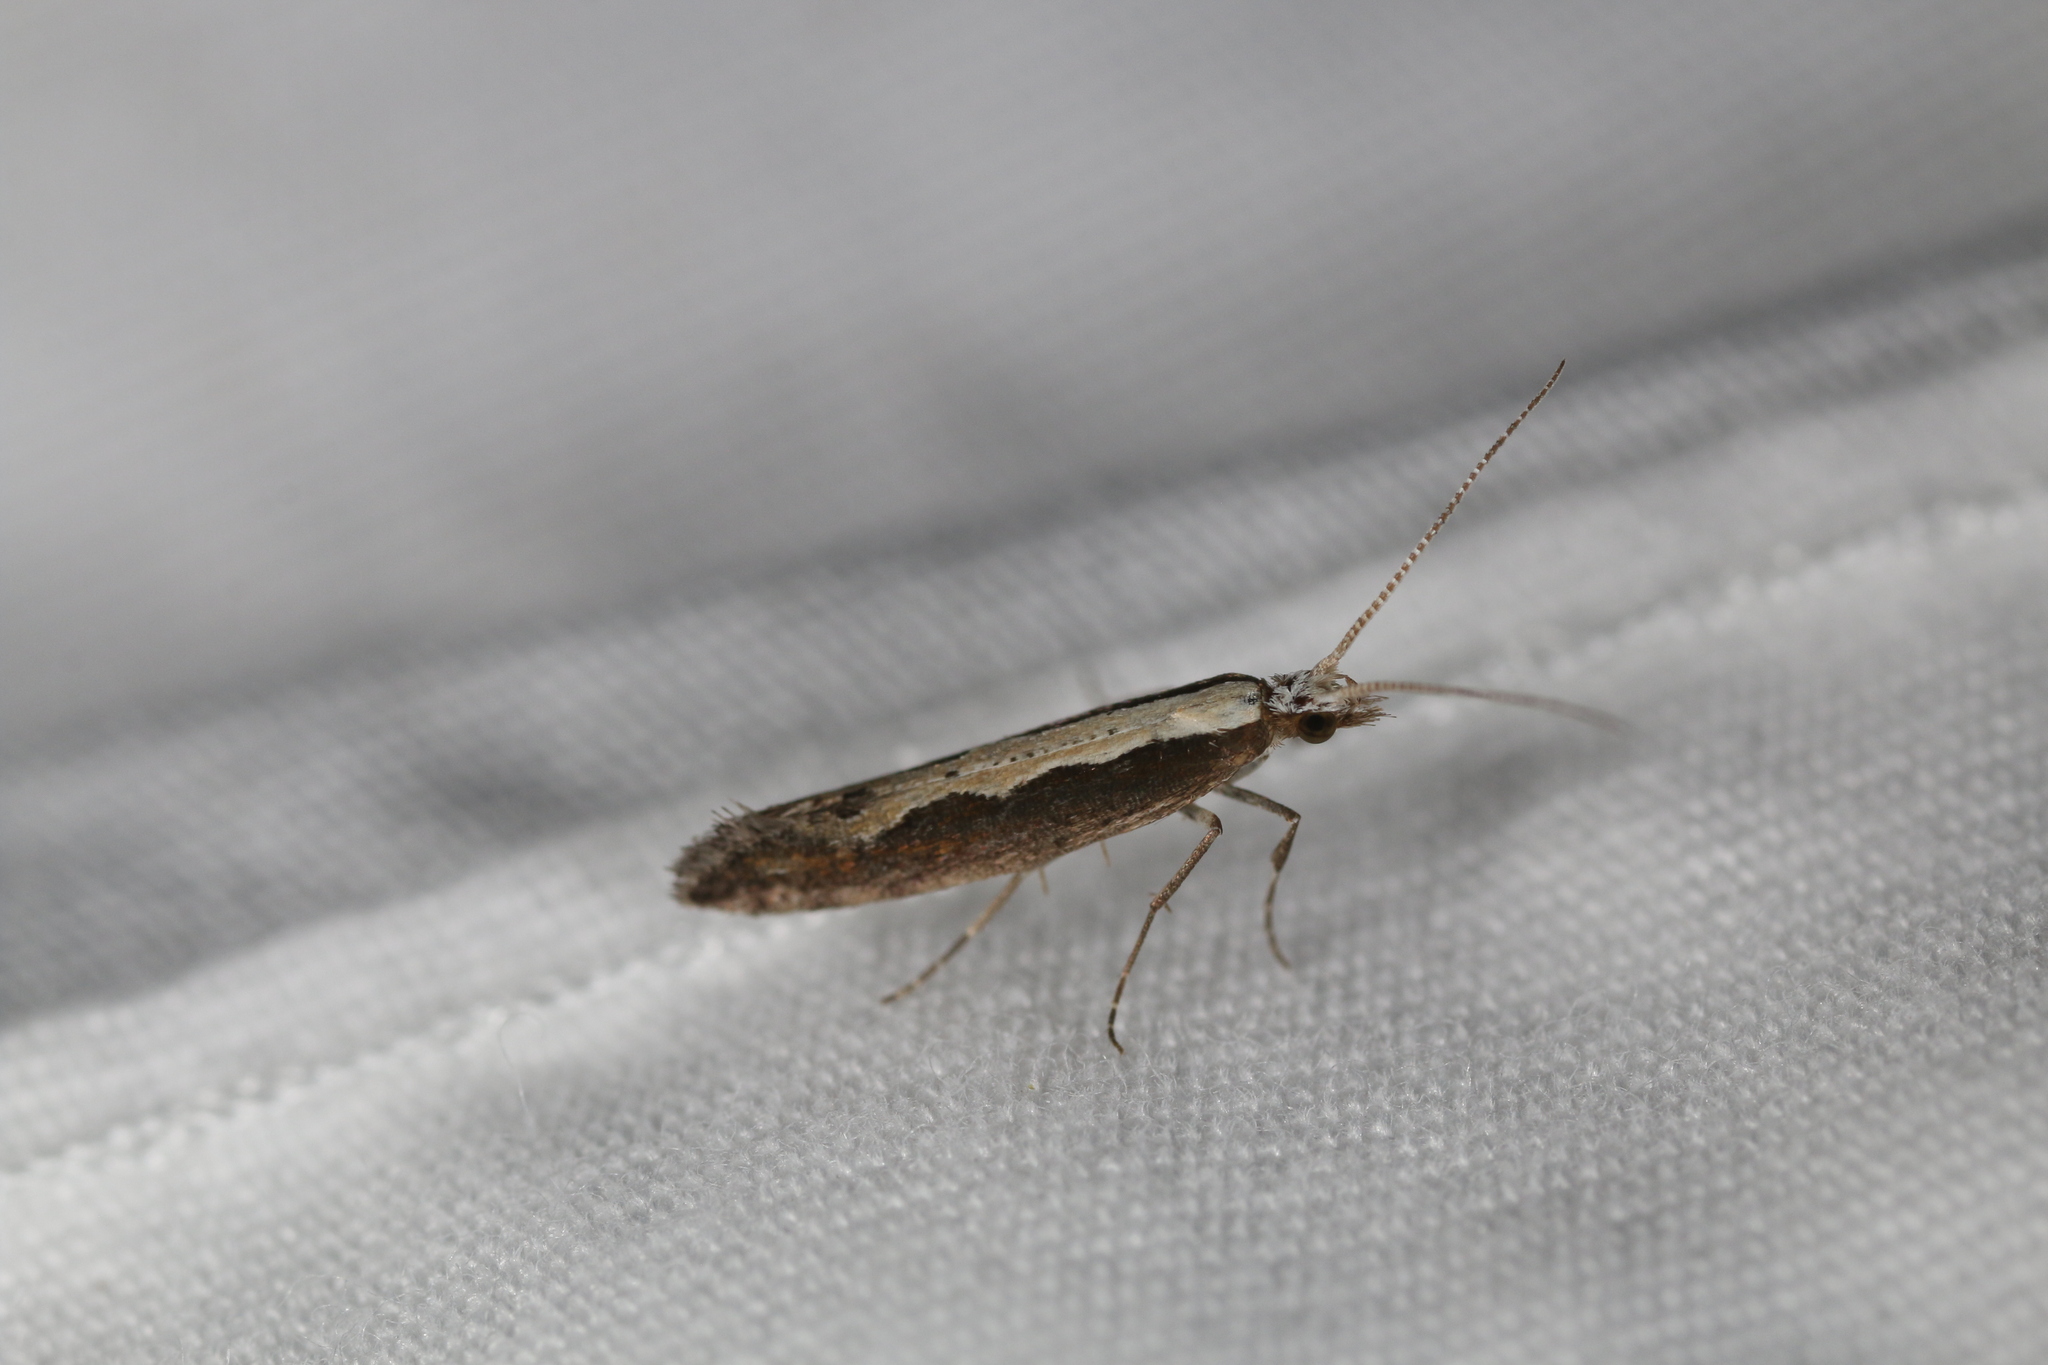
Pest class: diamondback_moth